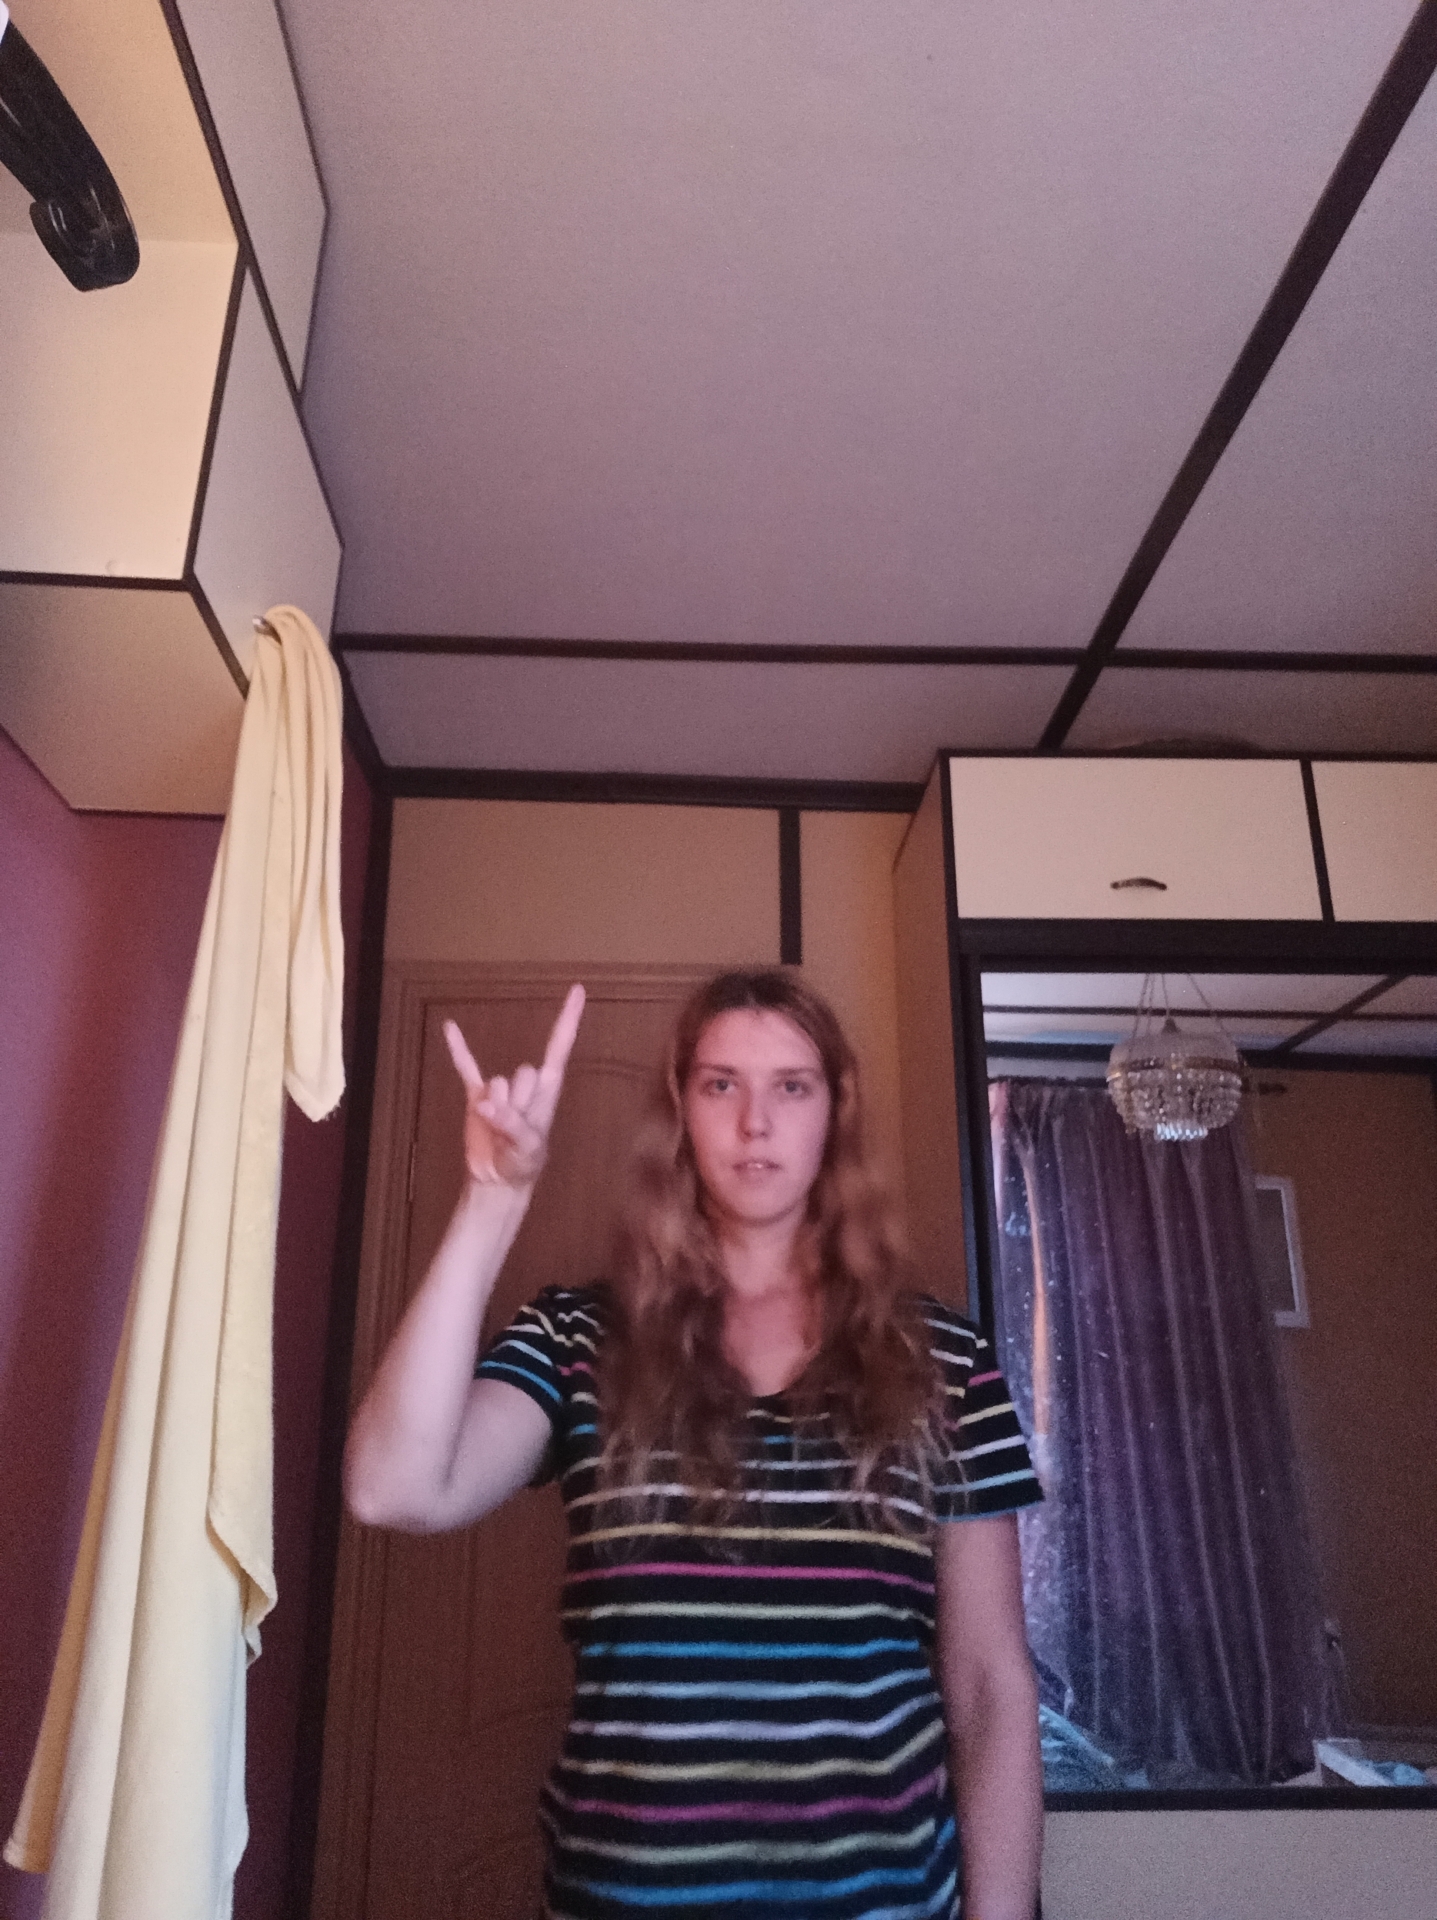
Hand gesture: rock